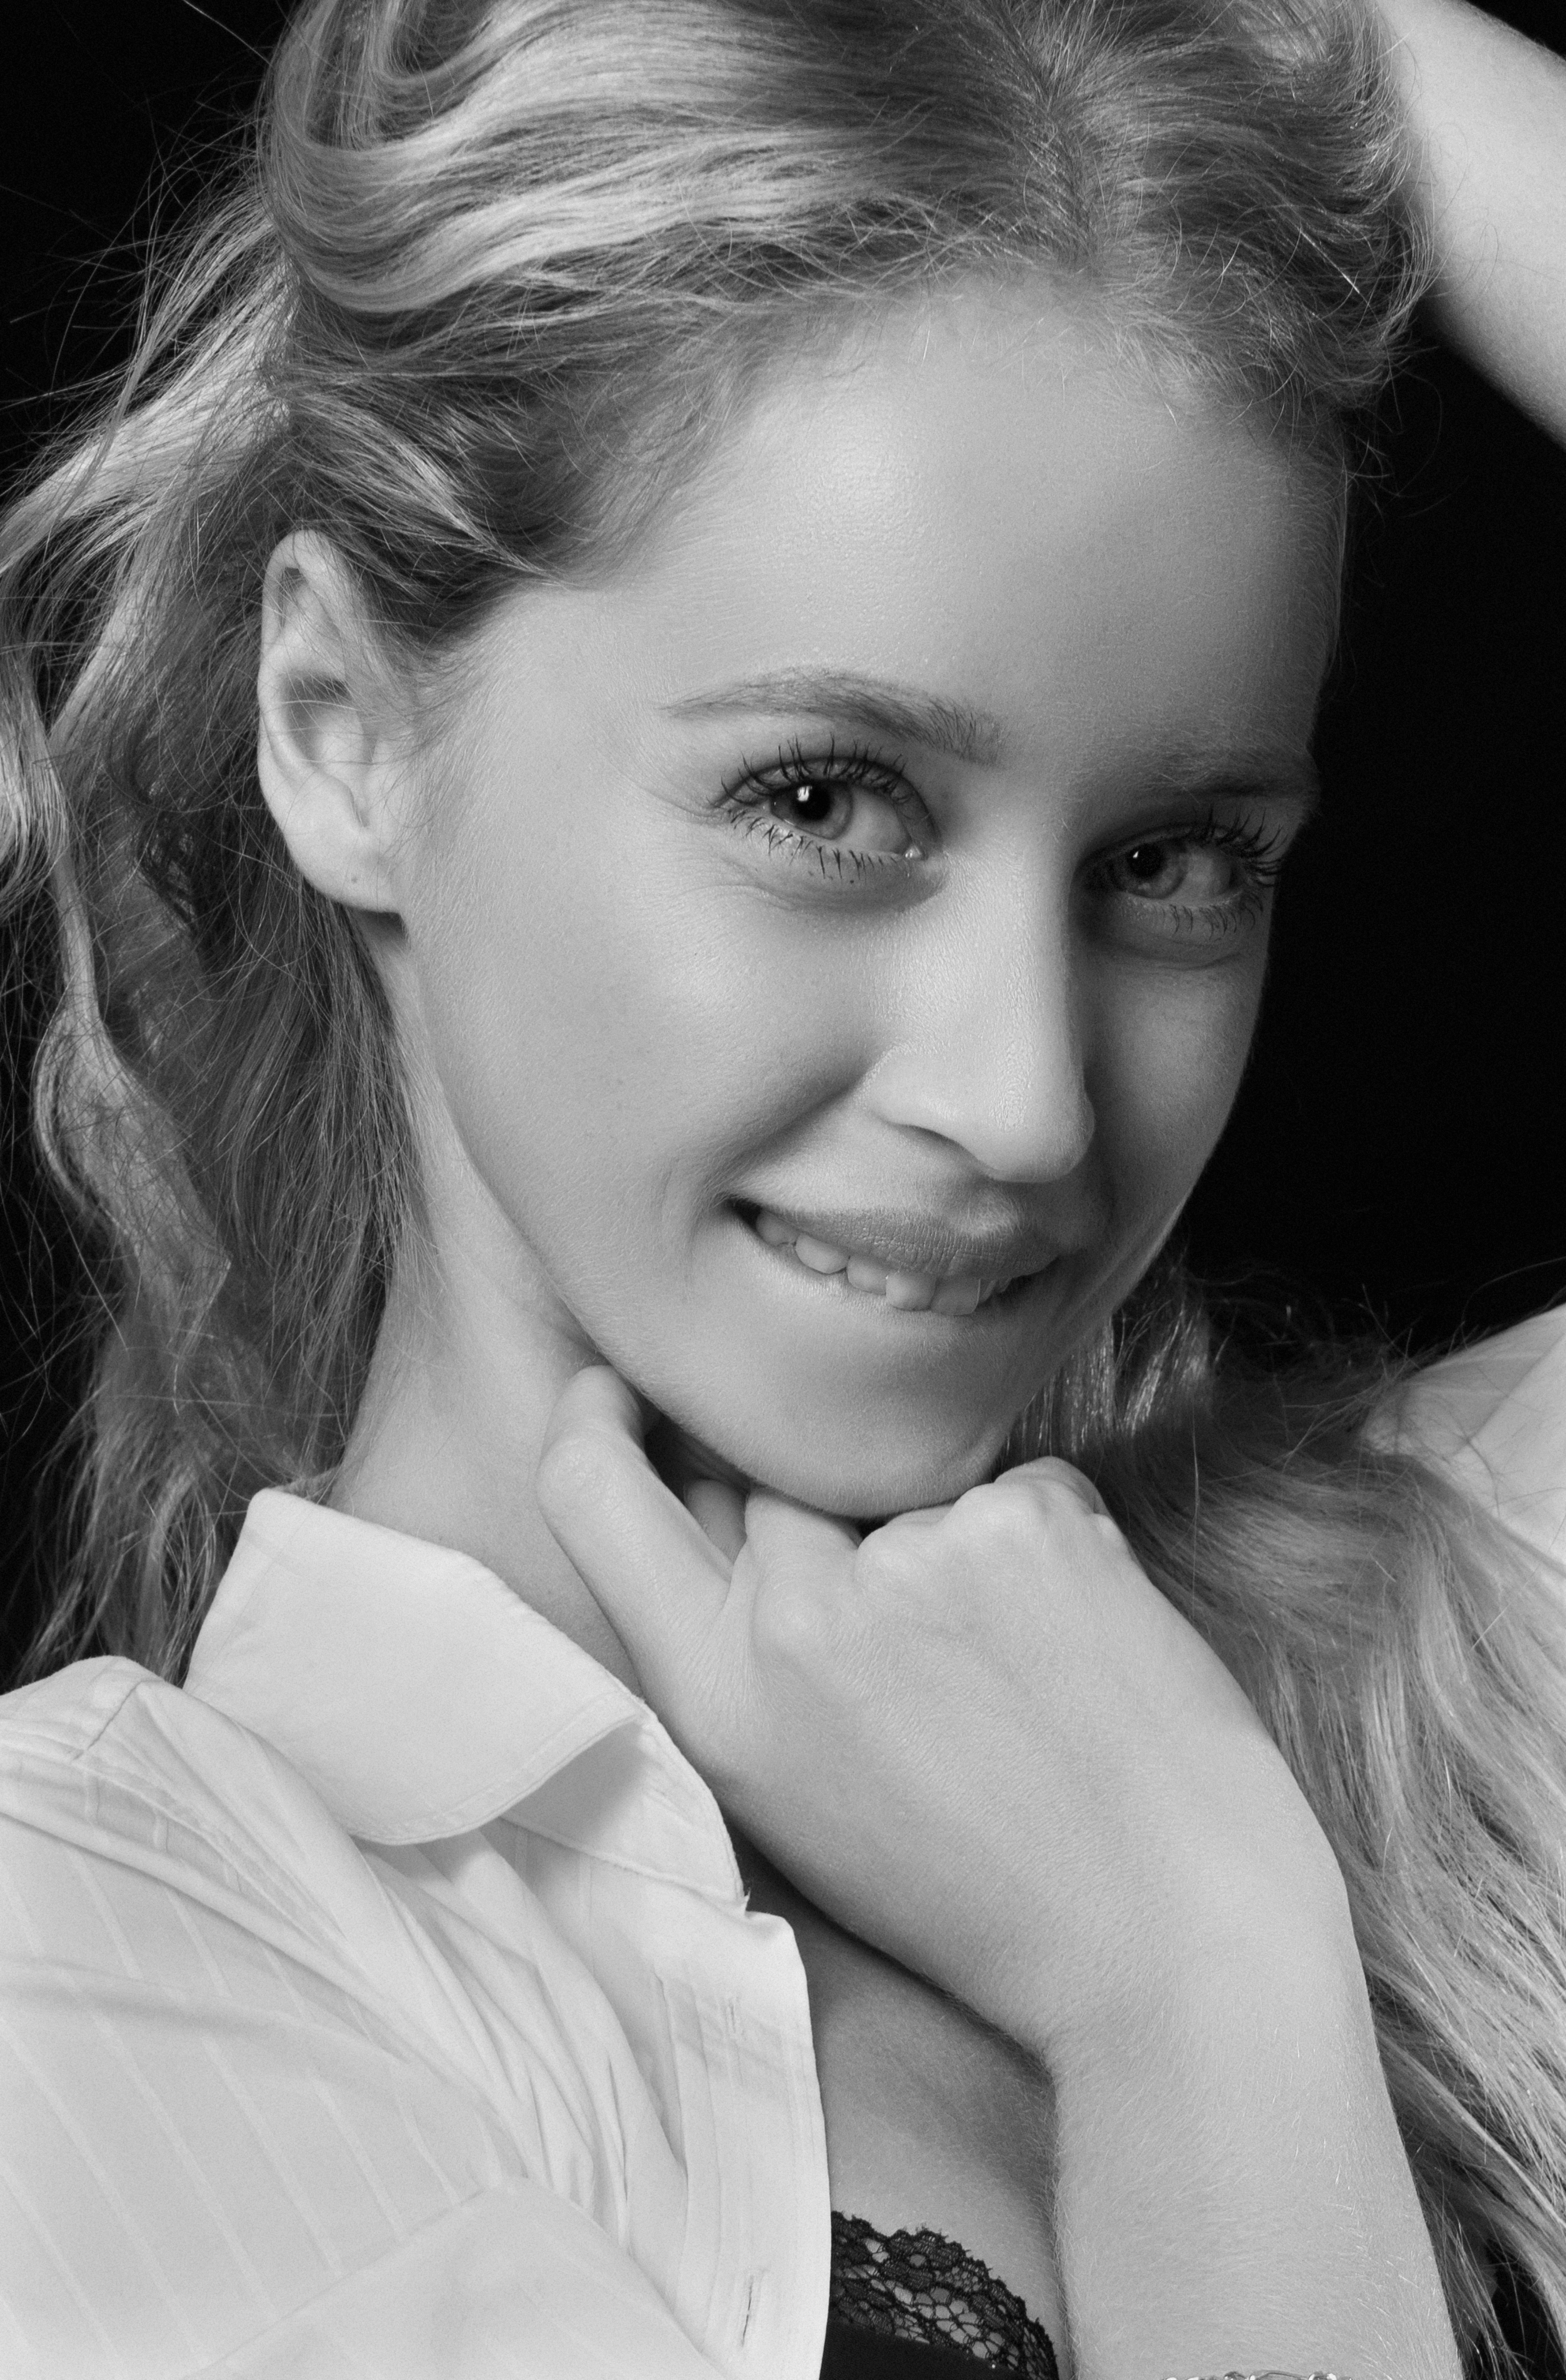
woman, hair, face, skin, head, lip, chin, eyebrow, shoulder, eye, facial expression, smile, eyelash, black, flash photography, iris, jaw, black and white, gesture, happy, style, makeover, monochrome, monochrome photography, long hair, close up, blond, brown hair, fashion design, event, stock photography, layered hair, portrait photography, portrait, photo shoot, photography, fashion model, laugh, model